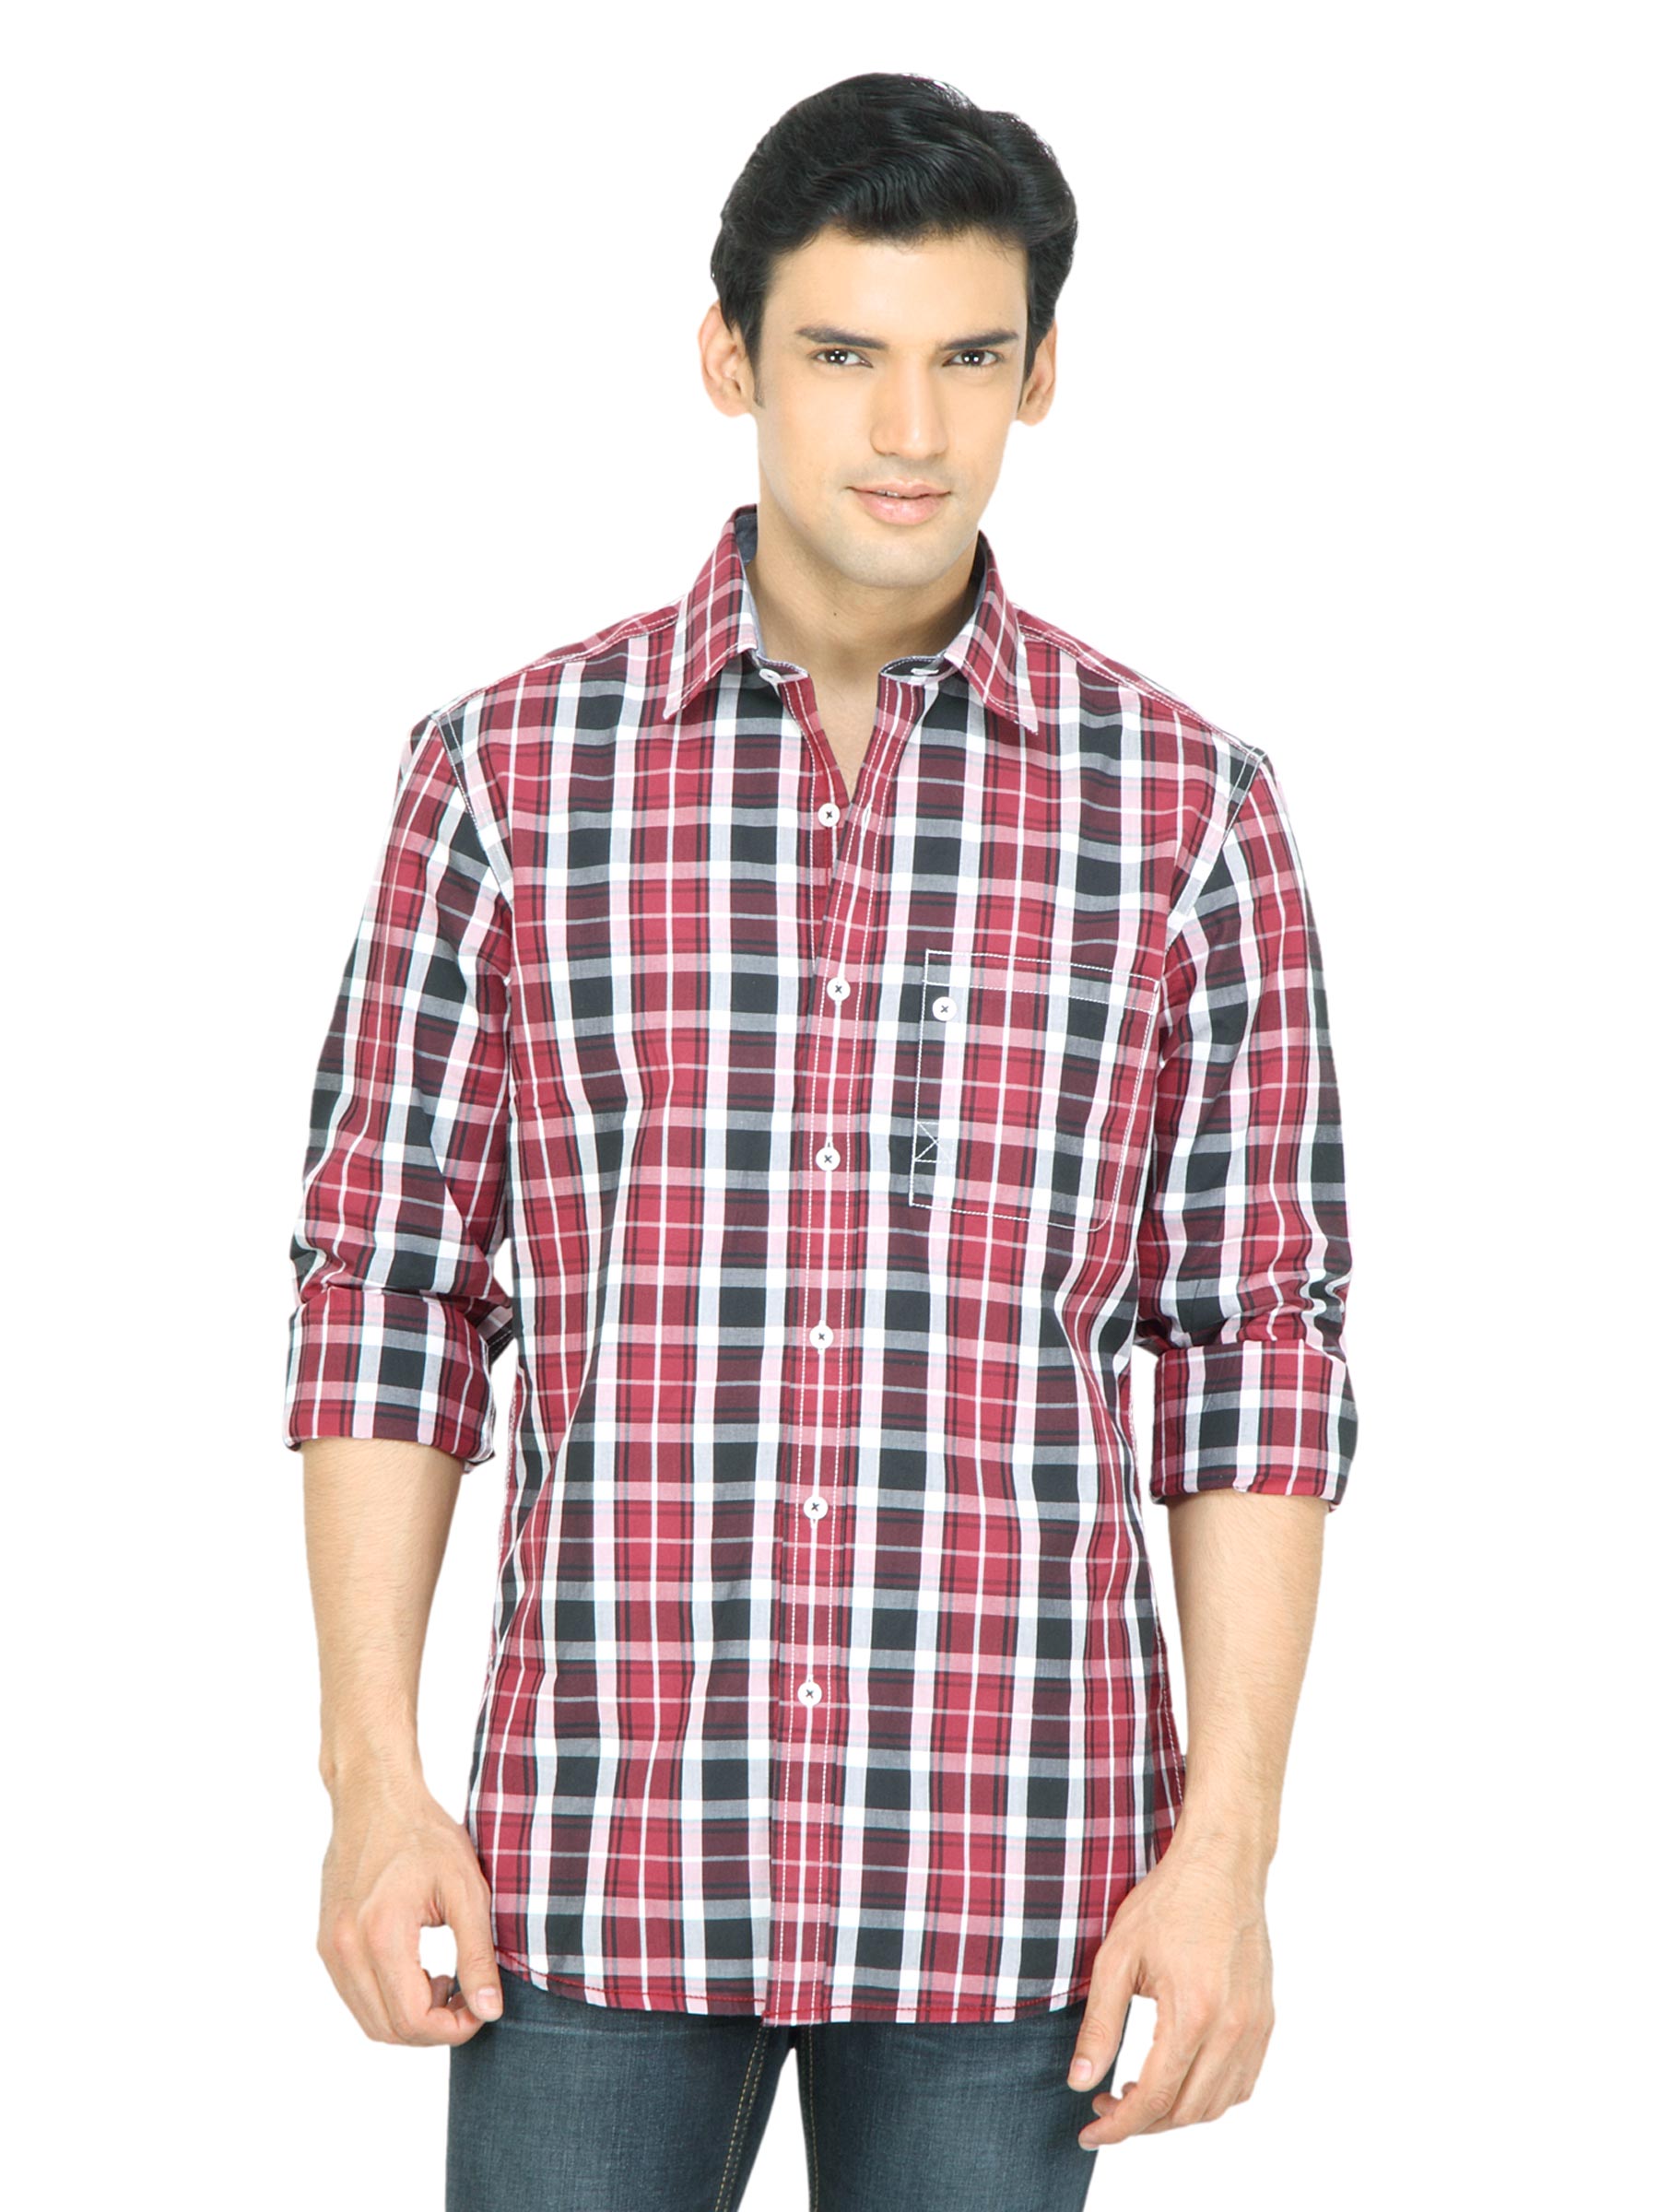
Wills Lifestyle Men Check Red Shirt
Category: Apparel / Topwear / Shirts
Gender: Men
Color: Red
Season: Summer 2011
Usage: Casual